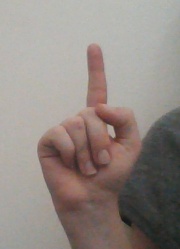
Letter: bb